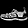
Label: Sandal